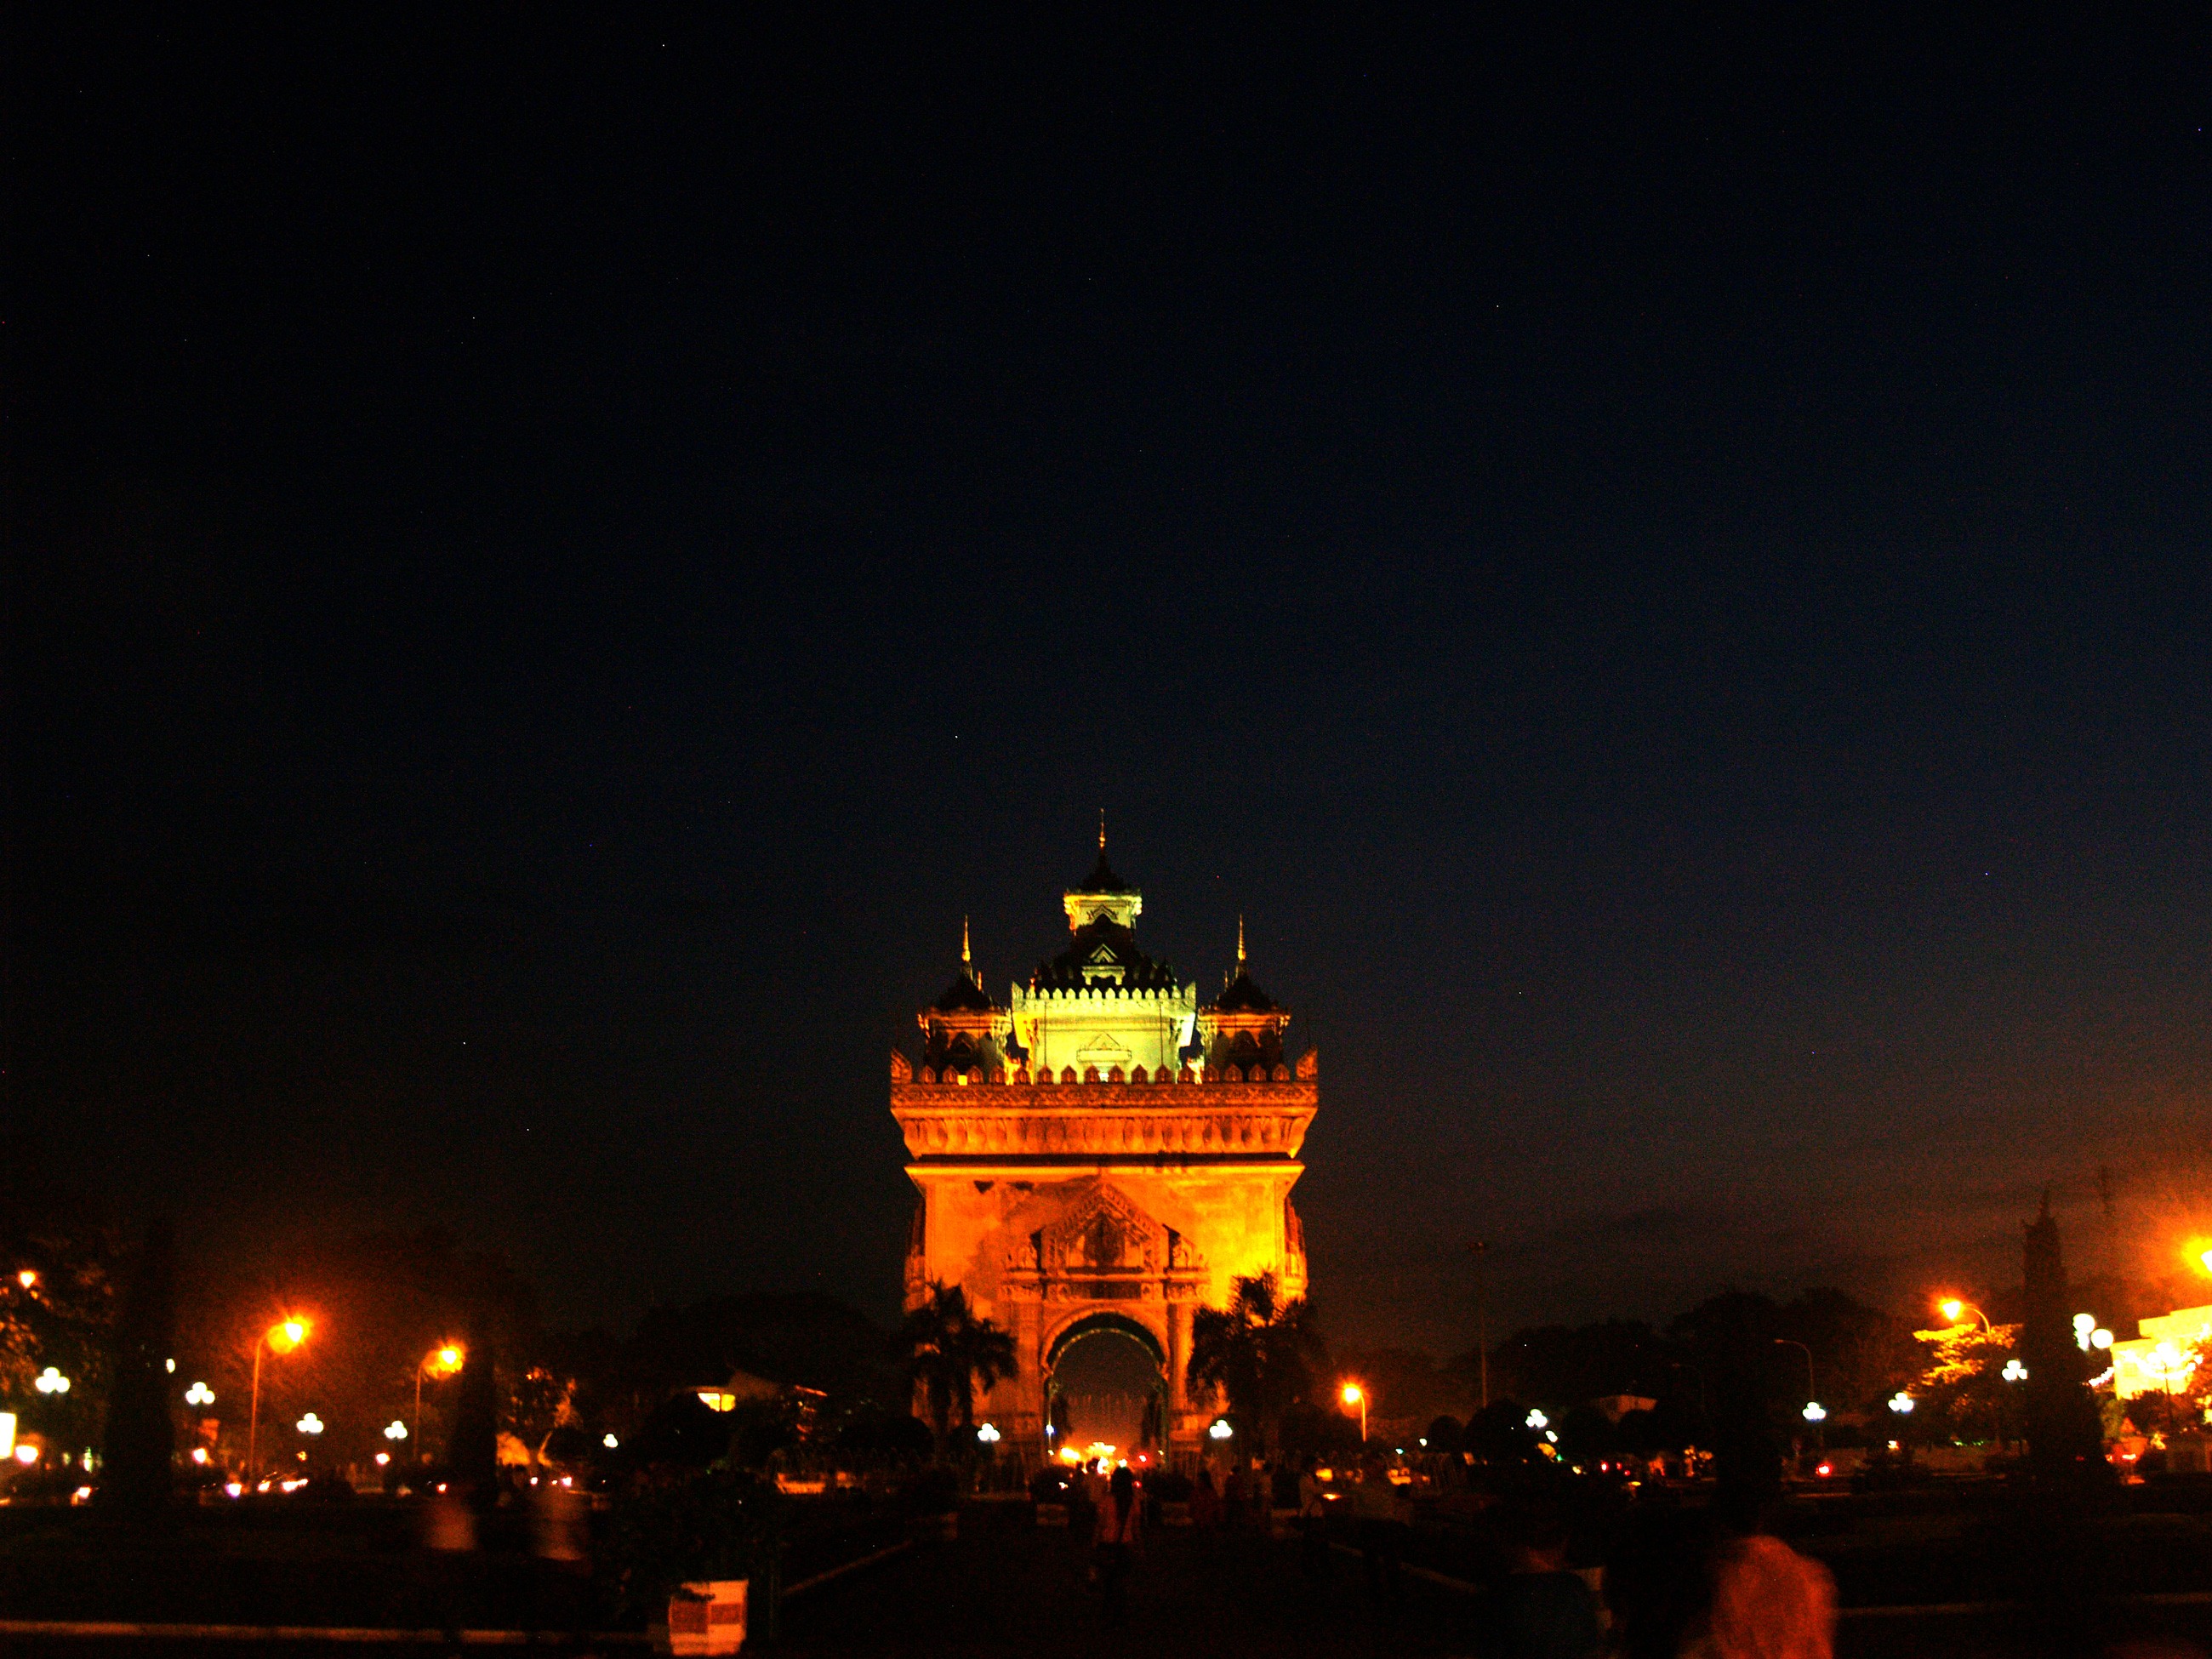
night, building, monument, dusk, asian, evening, buddhism, asia, gate, laos, vientiane, patuxai monument, patuxai